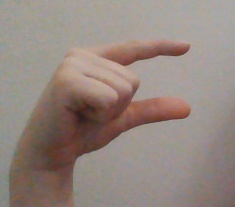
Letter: dal